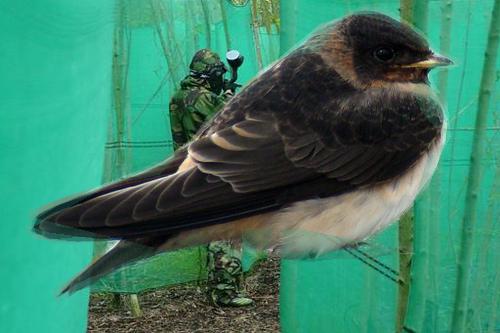
Bird species: Cliff_Swallow
Bird type: landbird
Background: land